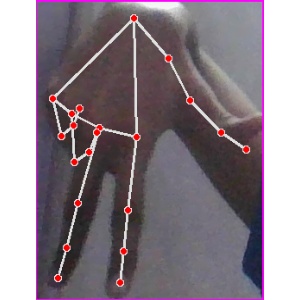
अक्षर: ग